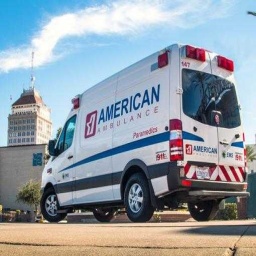
Label: ambulance